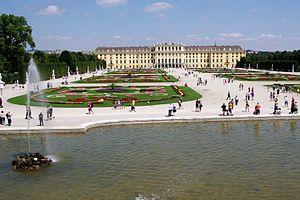
Autriche, Vienne, Château de Schönbrunn Polski: Pałac Schönbrunn w Wiedniu